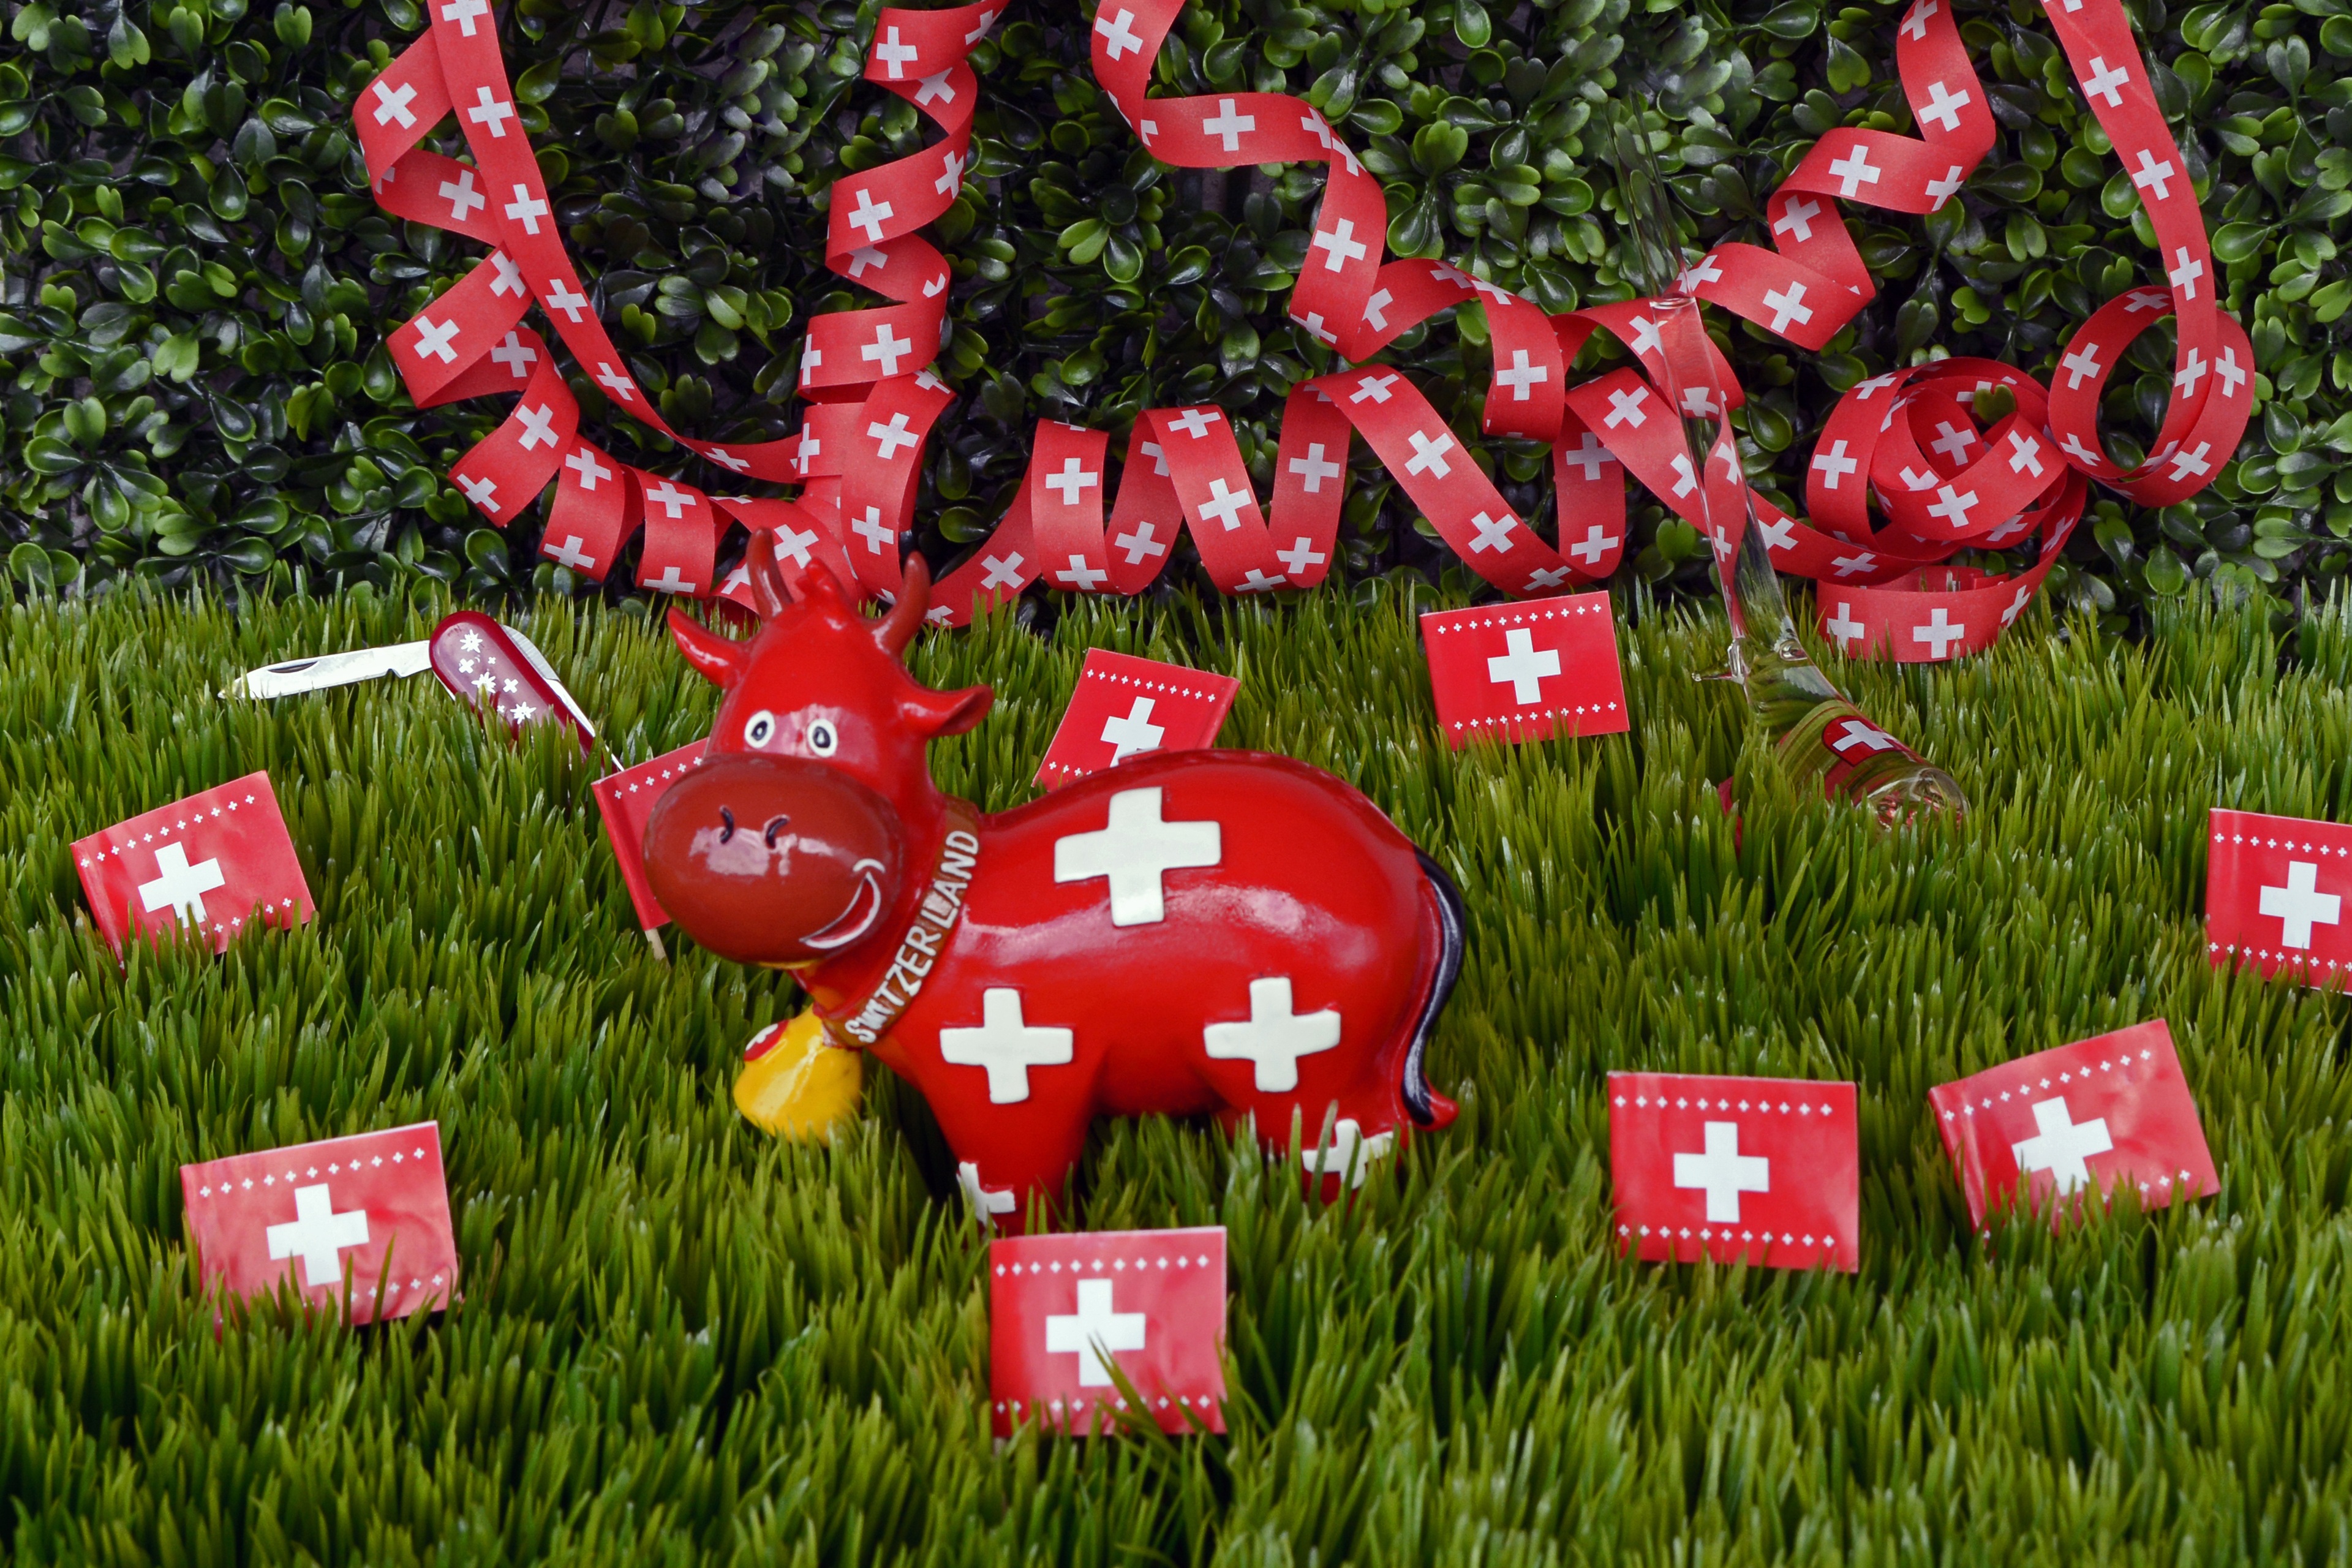
grass, light, plant, white, night, lawn, meadow, flower, dark, food, green, cow, red, produce, color, flag, volcano, explosion, cracker, celebrate, fireworks, switzerland, 1, beautiful, souvenirs, august, flowering plant, alphorn, streamer, swiss flag, national day, sac diameter, land plant